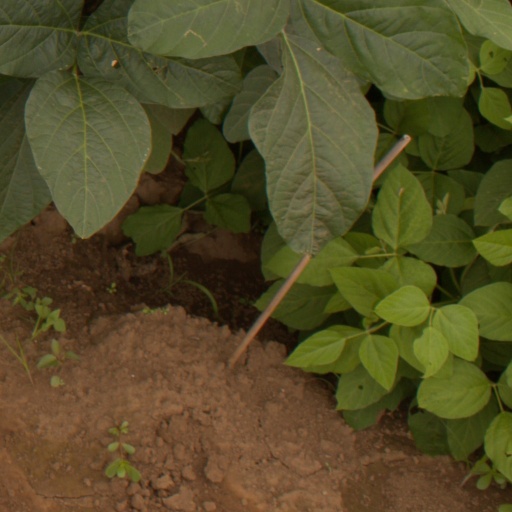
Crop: soybean